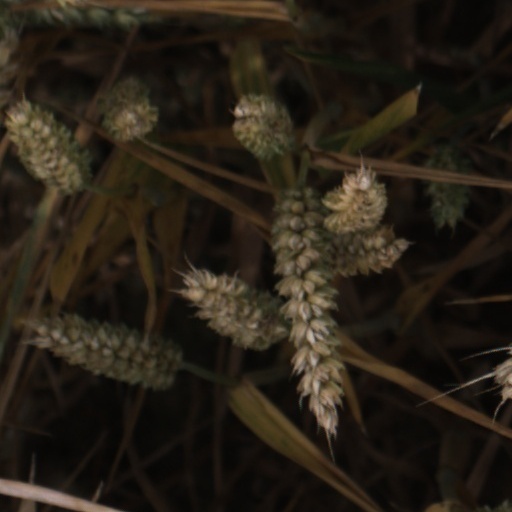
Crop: wheat